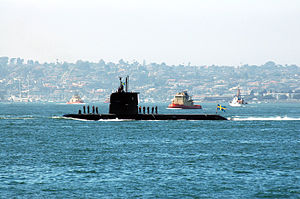
Gotland-klassen
HMS Gotland under Fleet Week i San Diego, USA i 2005
HMS Gotland under Fleet Week i San Diego, USA i 2005
Gotland-klassen er en klasse af moderne dieselelektriske angrebsubåde i den svenske flåde. De er de første ubåde i verden der er udstyret med Stirlingmotoren, som er et luftuafhængigt fremdrivningssystem, hvilket har gjort det muligt at forblive neddykket op til en måned uden at snorkle mod tidligere kun enkelte dage af gangen. Det har tidligere kun været muligt for atomdrevne ubåde at forblive neddykket så længe. Gotland-klassen er de mest moderne ubåde i Svenska marinen, og er i stand til at udføre opgaver såsom antiskibsoperationer, antiubådsoperationer, efterretningsoperationer, landsætning af specialstyrker samt minelægningsopgaver.